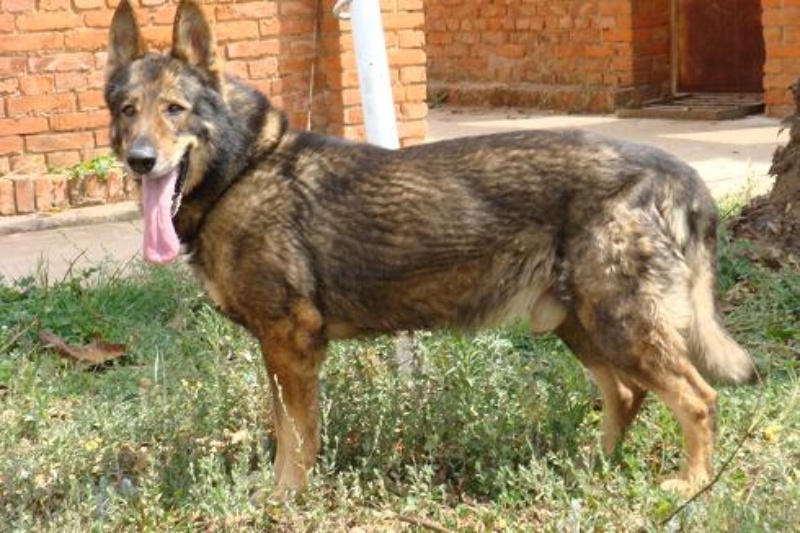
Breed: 258-n000104-Black_sable